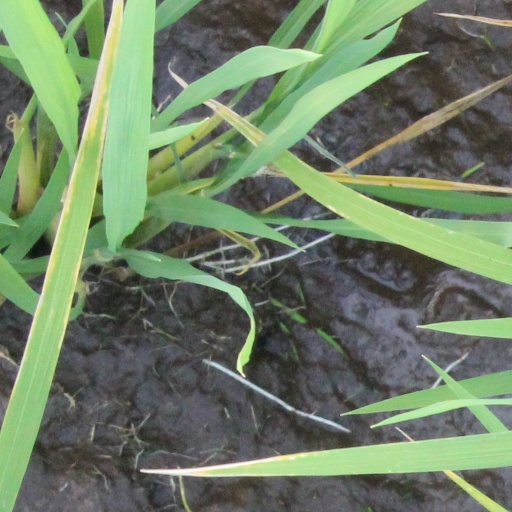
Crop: rice